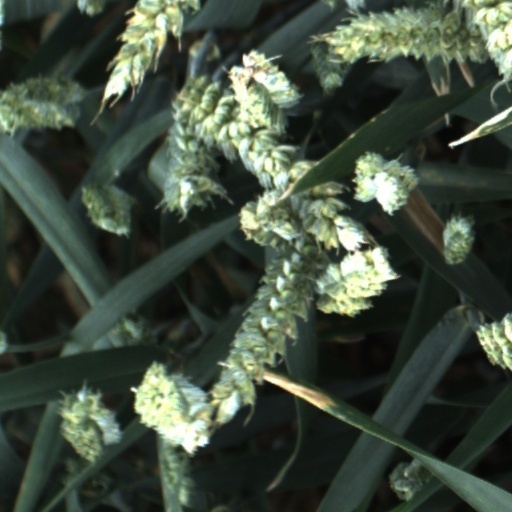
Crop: wheat